Leeds City Region

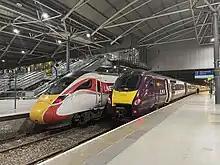
Leeds railway station

The city region is served directly by Leeds Bradford Airport, although Manchester Airport is easily accessed by train and road from parts of the City Region, while Doncaster, Teesside and Humberside airports are also easily accessible. The Humber ports are also within easy reach.